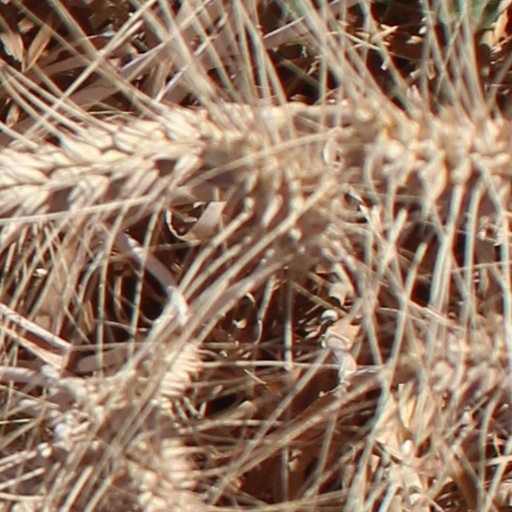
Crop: wheat